The Bible and violence

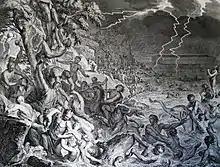
Noah's Ark and the Deluge.

The Hebrew Bible and the New Testament both contain narratives, poems, and instructions which describe, encourage, command, condemn, reward, punish and regulate violent actions by God, individuals, groups, governments, and nation-states. Among the violent acts referred to are war, human sacrifice, animal sacrifice, murder, rape, genocide, and criminal punishment. Violence is defined around four main areas: that which damages the environment, dishonest or oppressive speech, and issues of justice and purity. War is a special category of violence that is addressed in four different ways including pacifism, non-resistance, just war and crusade.